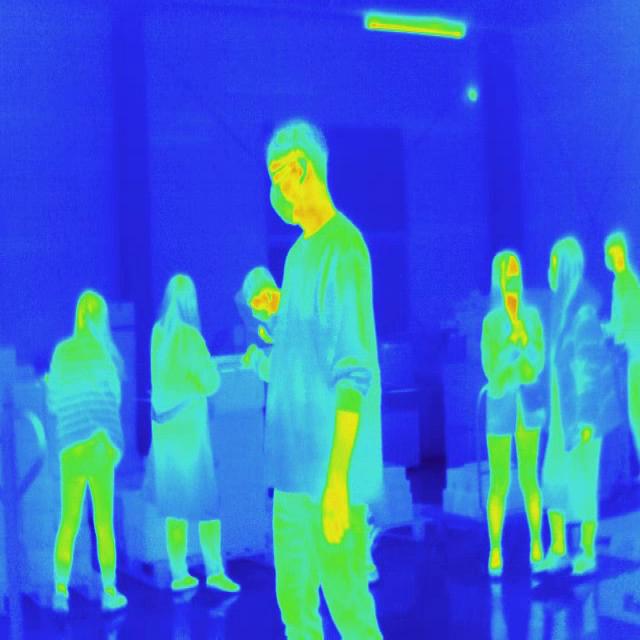
Detected objects:
label: person
label: person
label: person
label: person
label: person
label: person
label: person